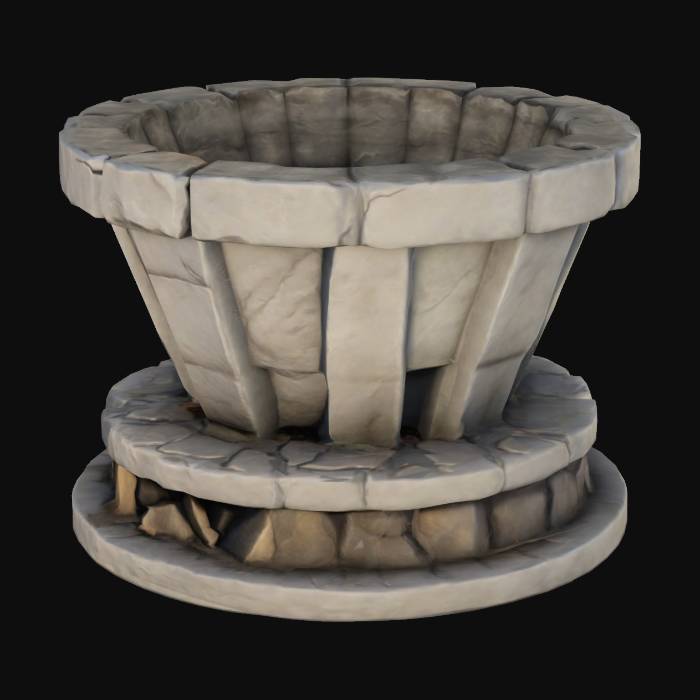
미적 점수 (1~10점): 3